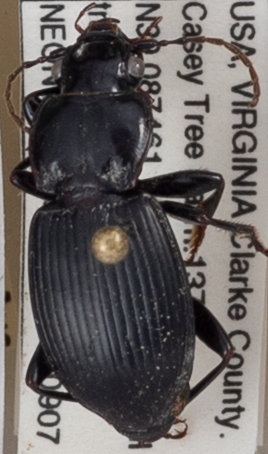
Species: Cyclotrachelus sigillatus
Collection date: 2021-09-07
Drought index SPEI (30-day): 1.69
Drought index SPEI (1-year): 0.63
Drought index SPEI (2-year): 0.32